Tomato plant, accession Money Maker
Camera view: tilt-top (135 deg); turntable rotation: 60 degrees
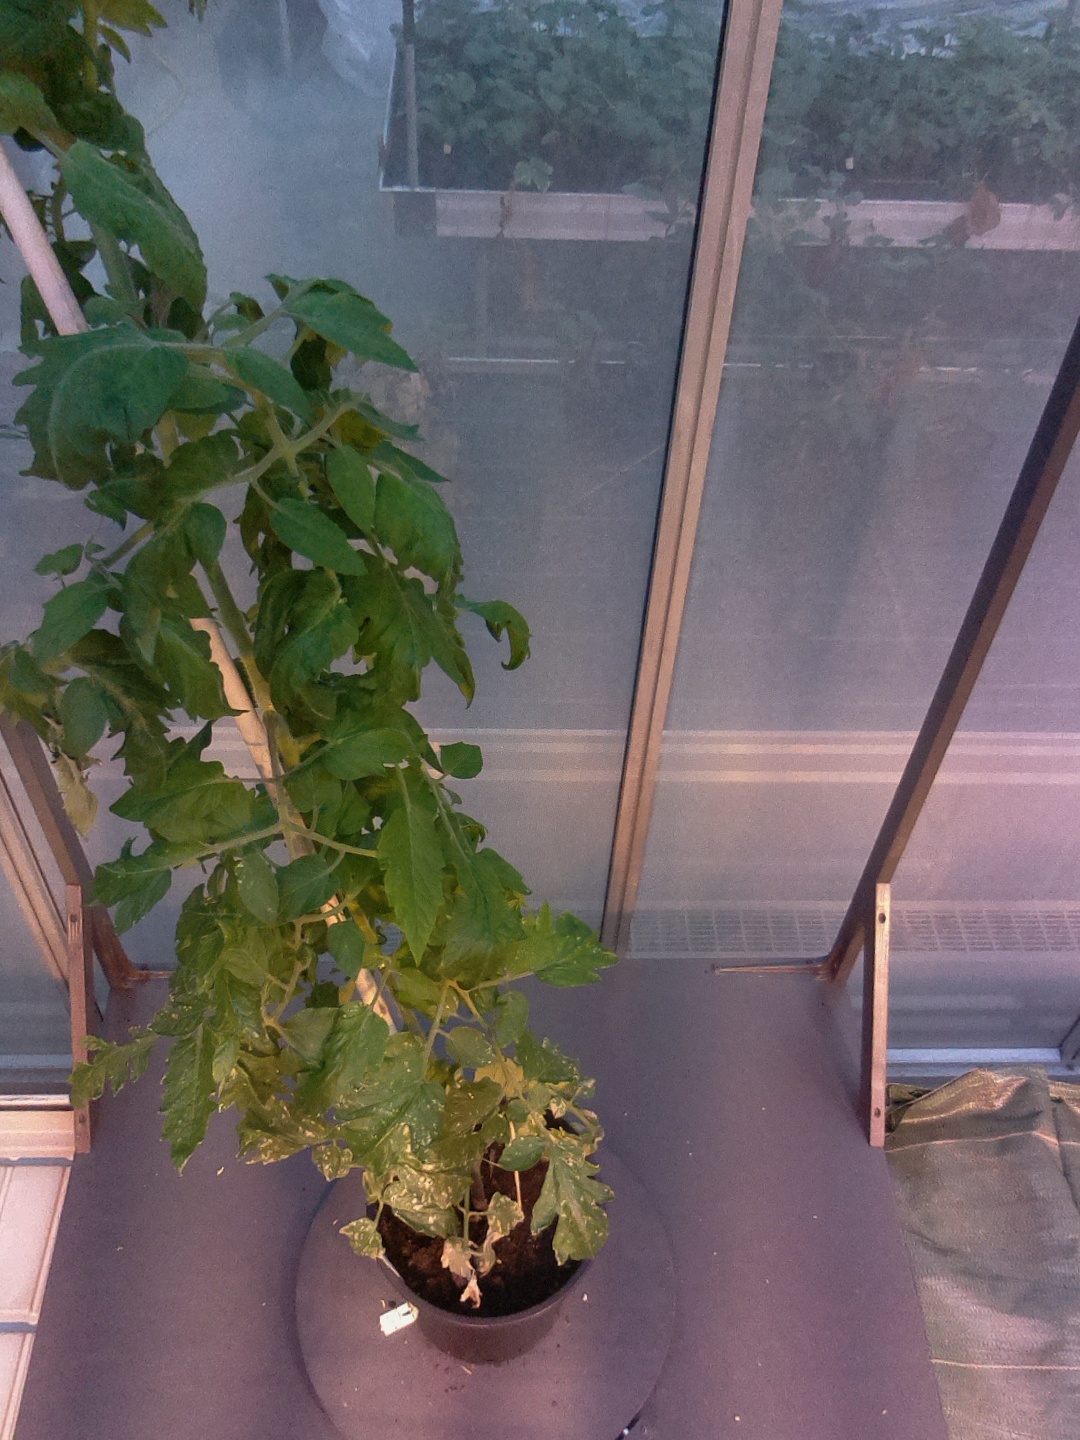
BBCH growth stage 70: Fruits at the main stem or branches visibles